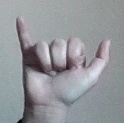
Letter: ya